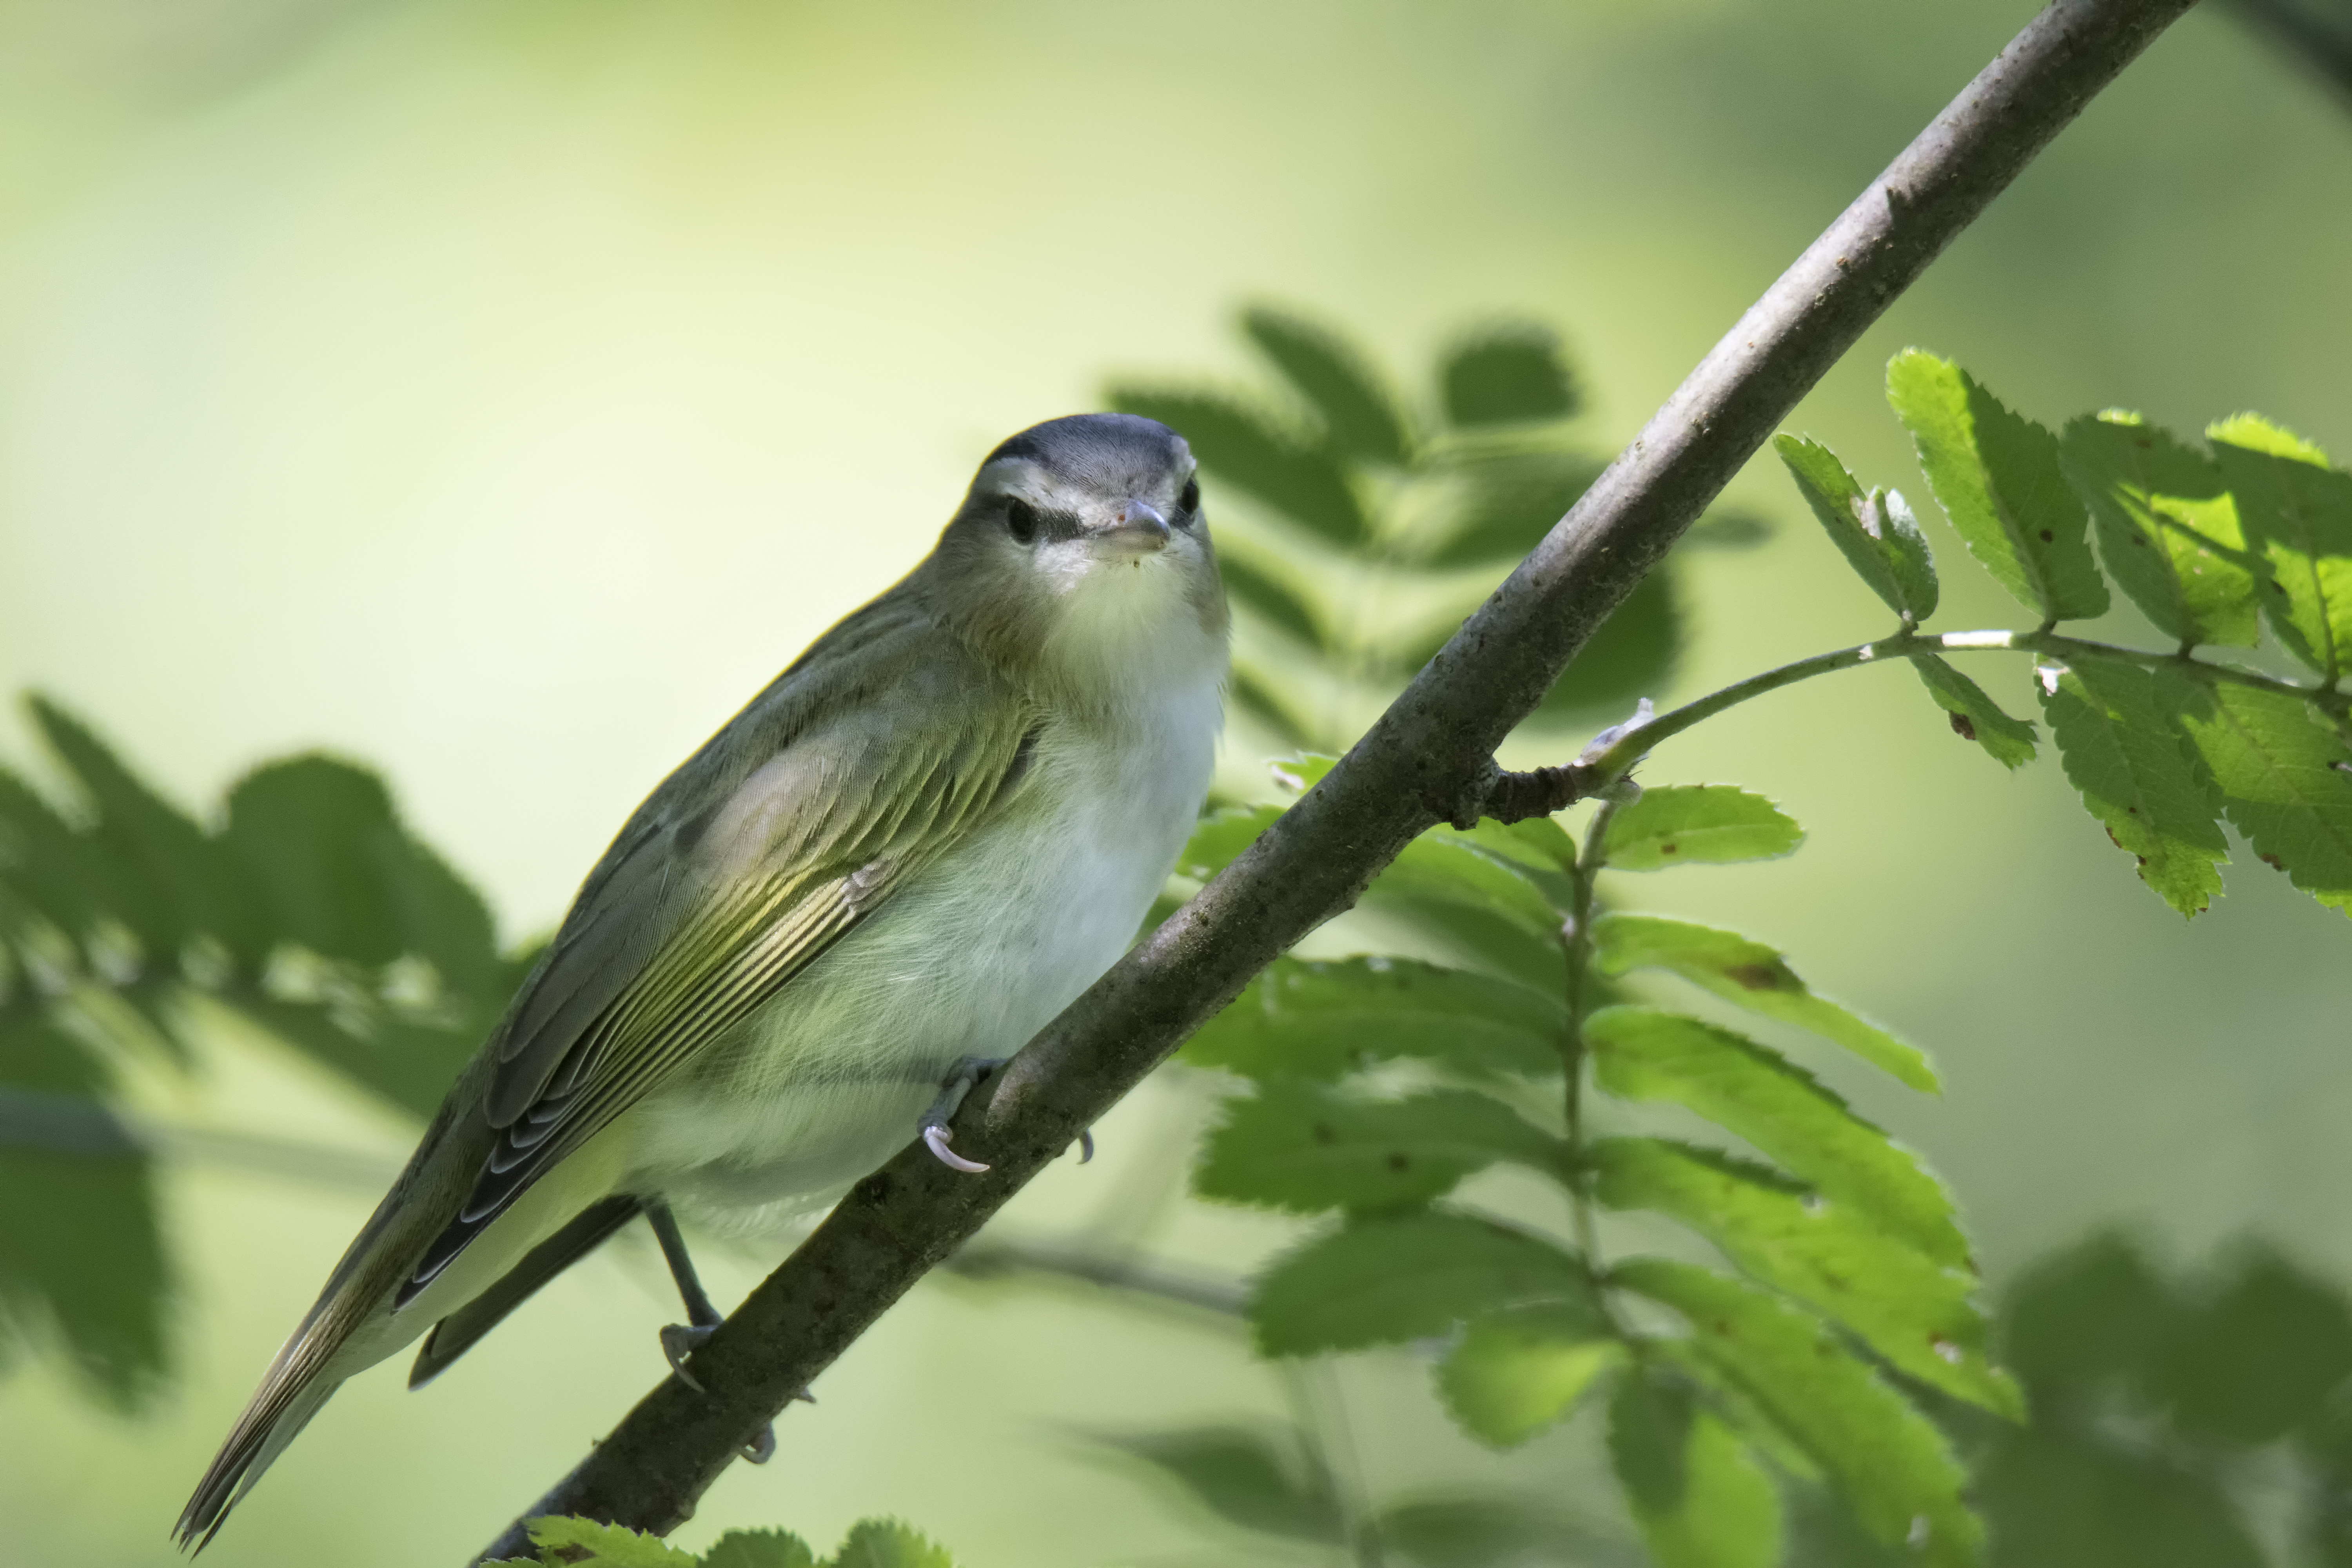
nature, branch, bird, wildlife, green, red, beak, fauna, canada, vertebrate, yeux, eyed, quebec, aux, sherbrooke, oiseau, rouges, vireo, perching bird, nightingale